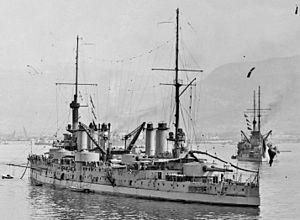
Le cuirassé Vergniaud (classe Danton) de la Marine nationale française durant des manœuvres navales, à Toulon.
Le Vergniaud était un cuirassé de la marine française de la classe Danton construit à partir de 1908. Mis en service actif en septembre 1911, il fut désarmé en 1921 et détruit en 1928. Ce navire fut concerné par les mutineries de la mer Noire en 1919.
La Classe Danton fut la 1ʳᵉ classe de cuirassé conçue dans le cadre d'un vaste programme d'armement naval qui ne fut jamais réalisé, à la suite du déclenchement de la Première Guerre mondiale.